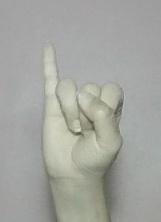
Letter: meem